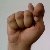
The image shows a hand gesture representing the letter 'T' in Indian Sign Language.